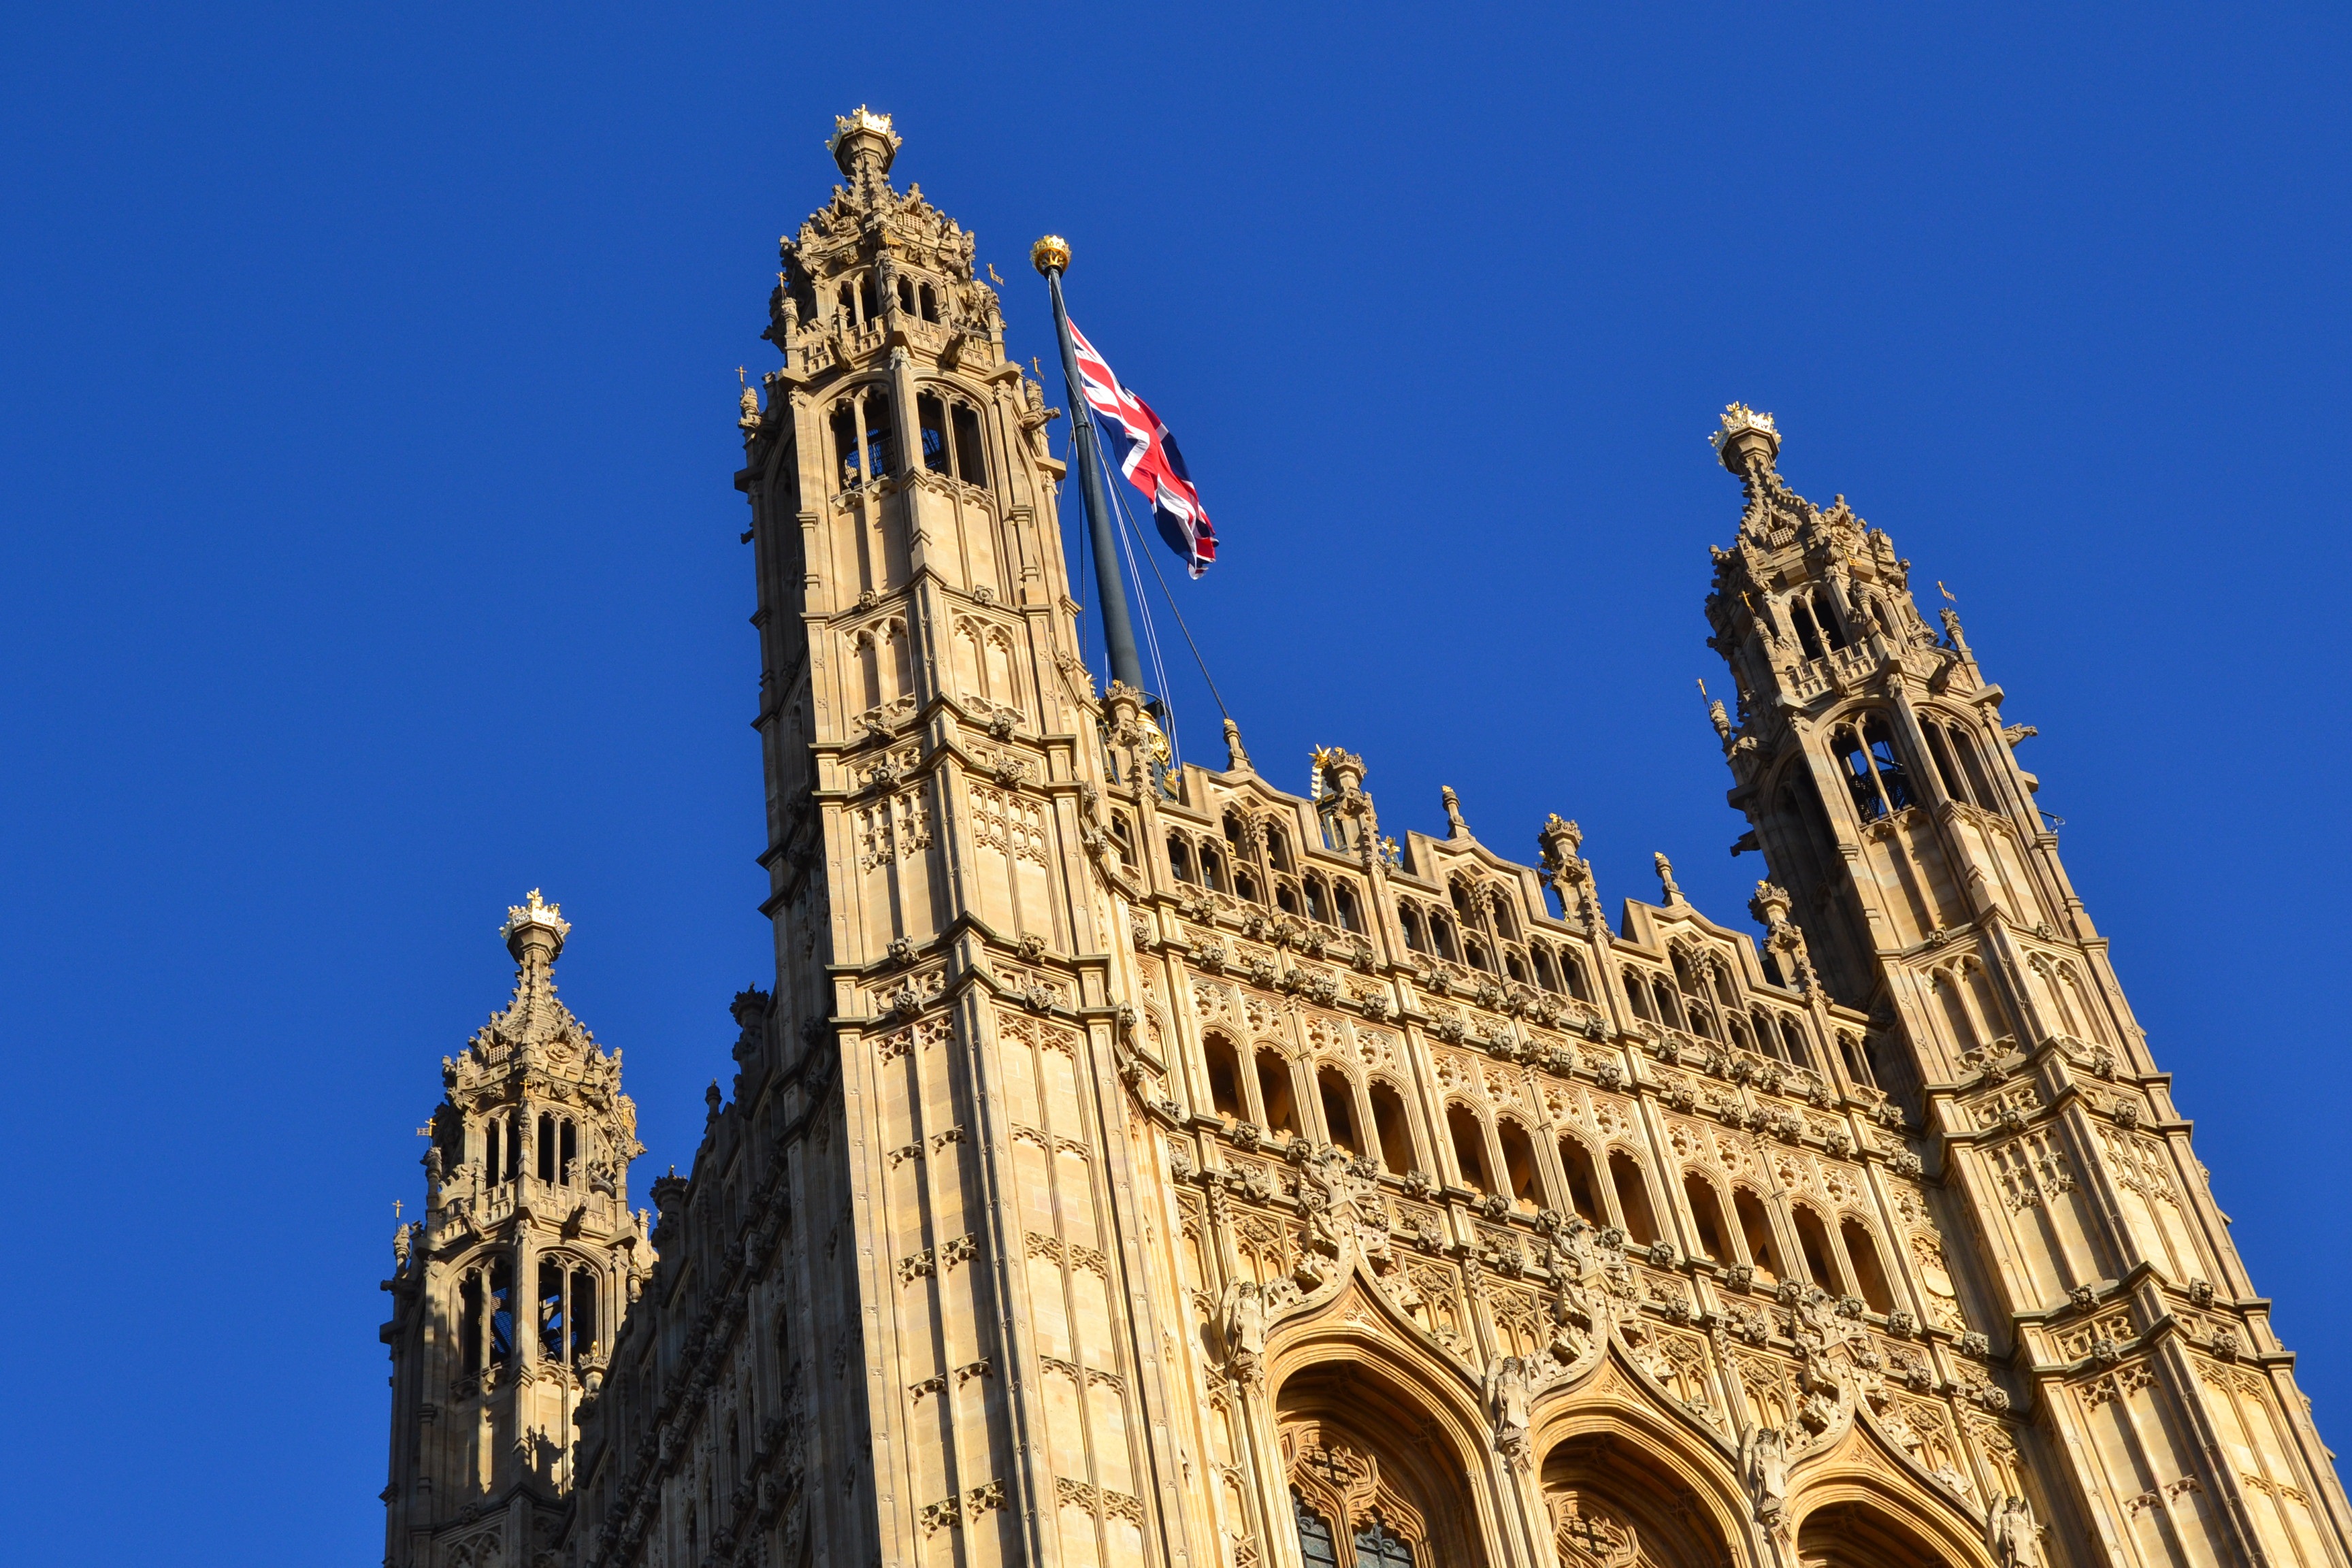
architecture, sky, building, tower, landmark, facade, blue, church, cathedral, place of worship, bell tower, capital, london, parliament, spire, basilica, united kingdom, gothic architecture, historic site